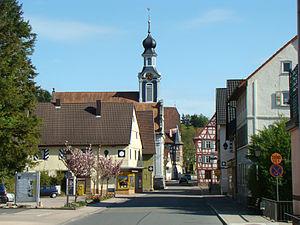
Adelsheim est une ville allemande de Bade-Wurtemberg, située dans l'arrondissement de Neckar-Odenwald.